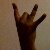
The image shows a hand gesture representing the number 8 in Indian Sign Language.